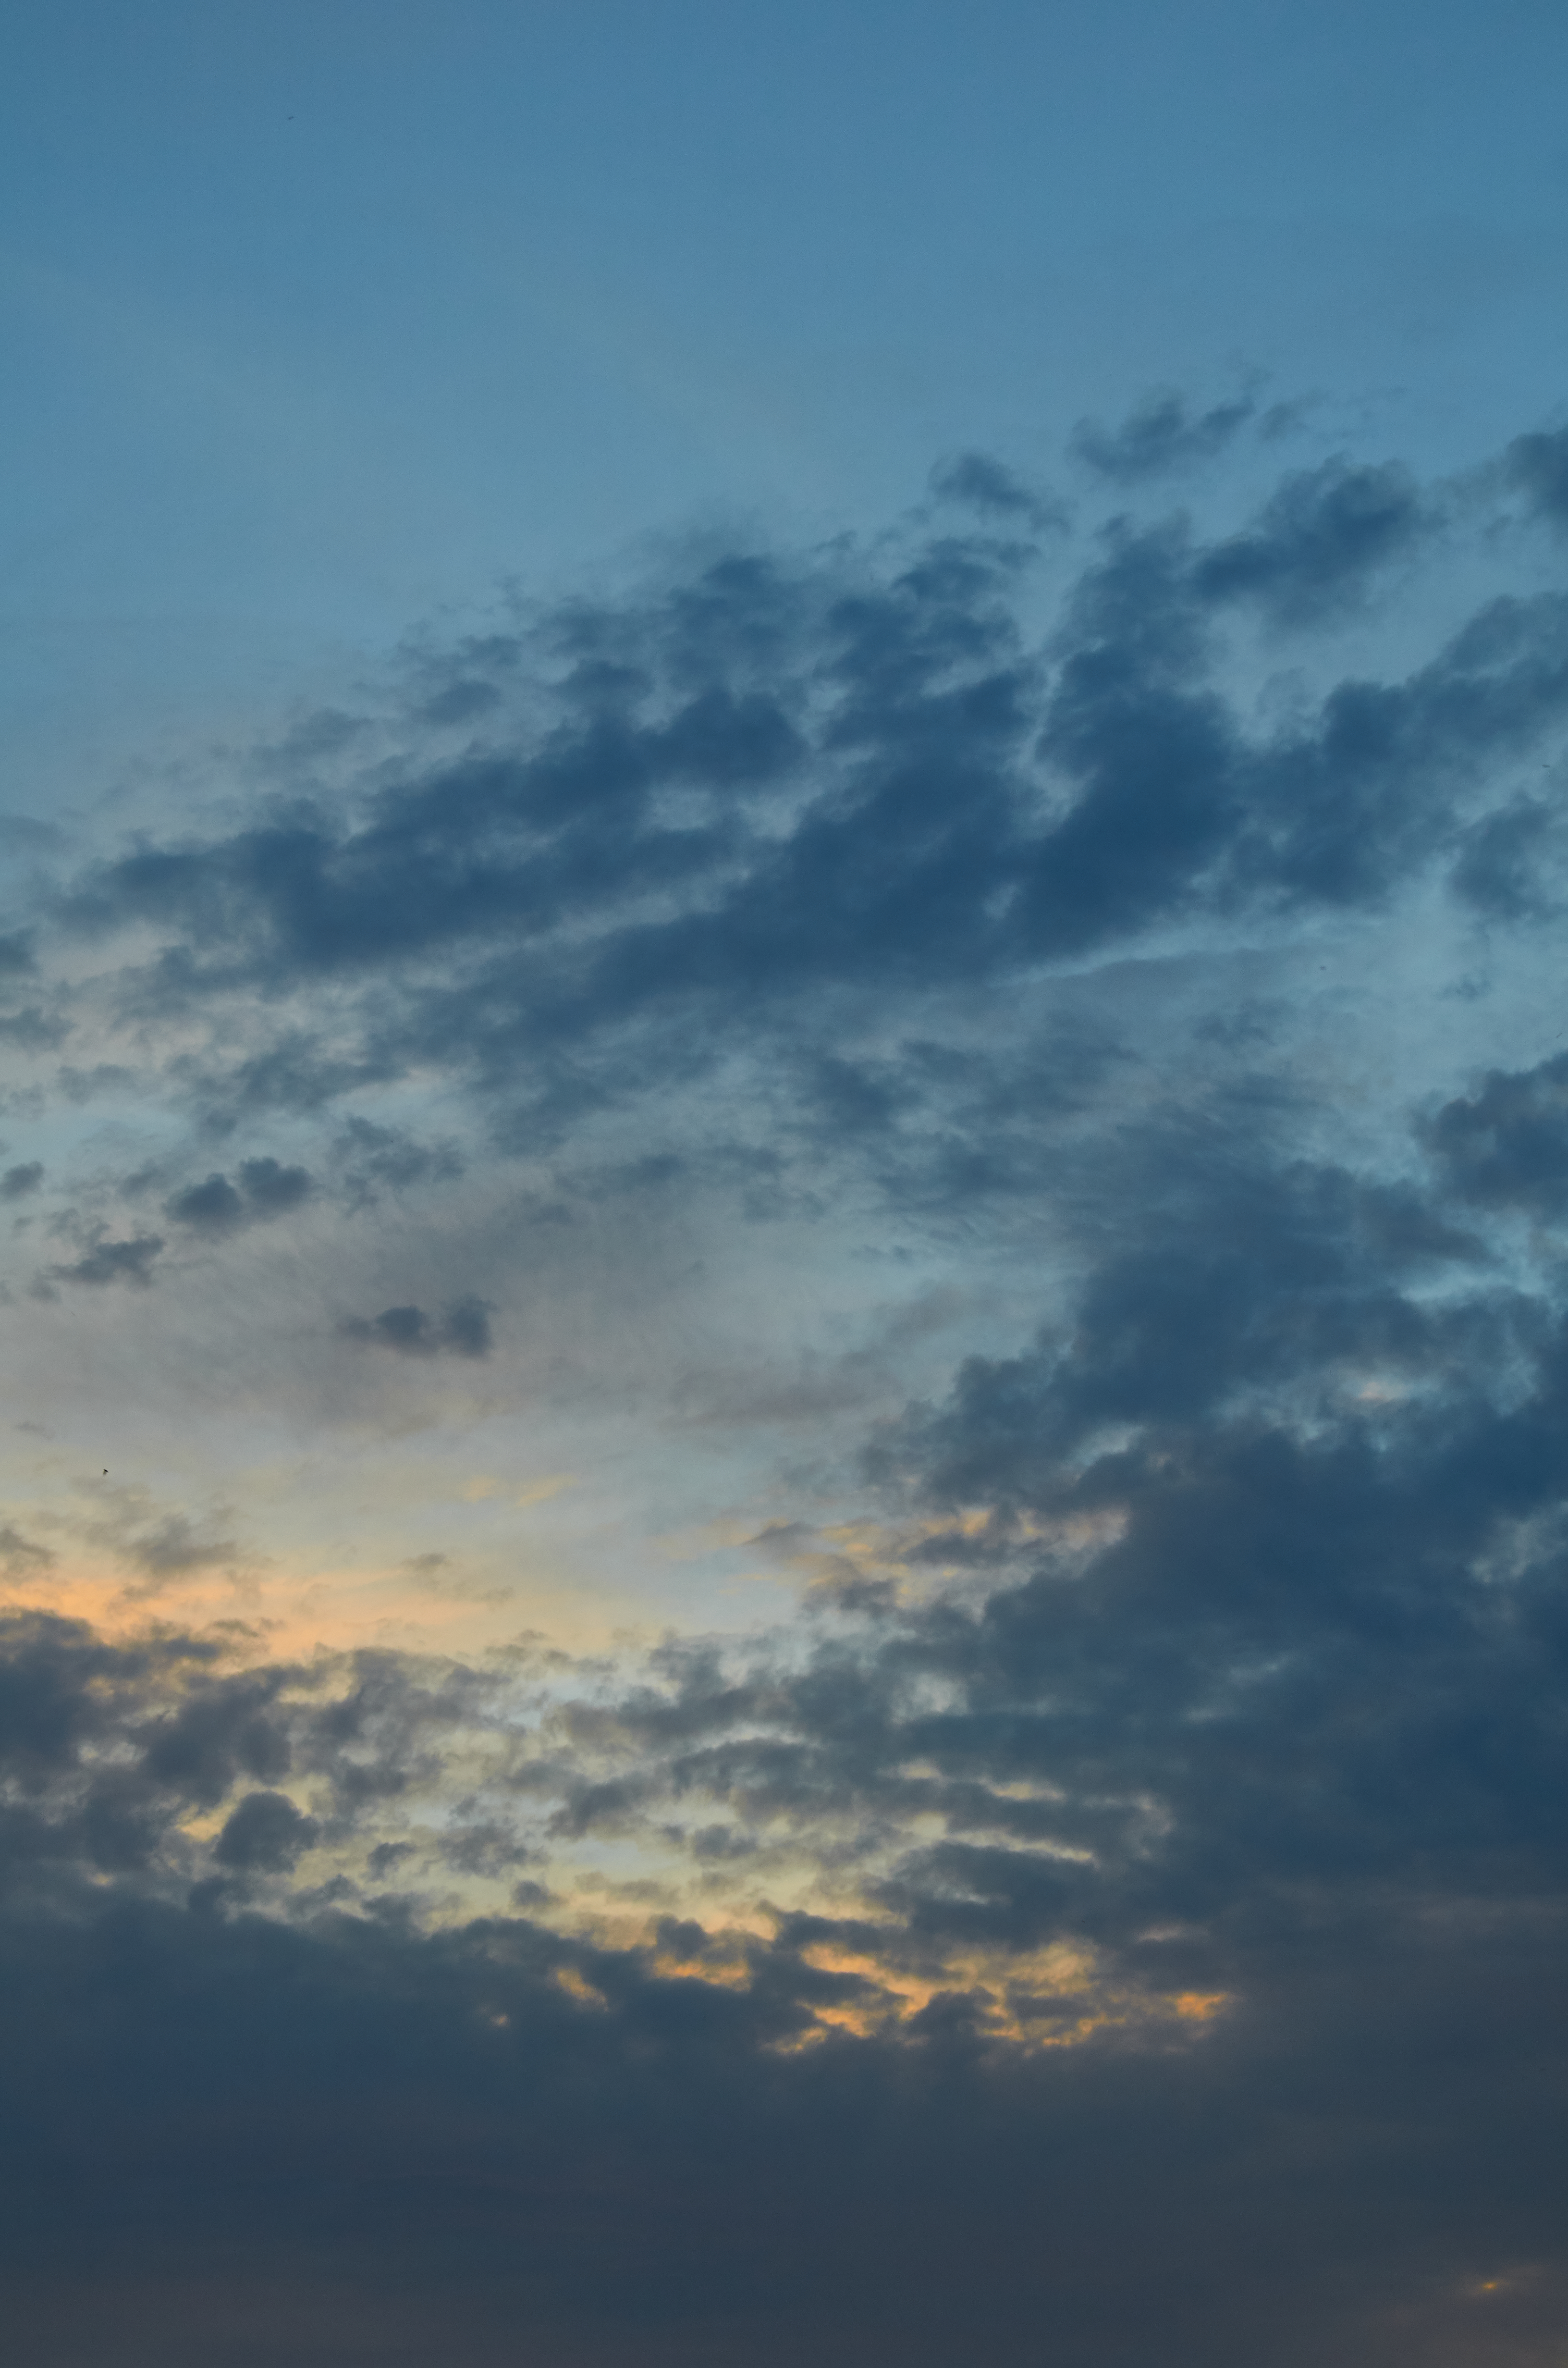
cloud, sky, atmosphere, afterglow, tree, atmospheric phenomenon, natural landscape, cumulus, dusk, sunrise, sunset, horizon, landscape, calm, meteorological phenomenon, electric blue, dawn, red sky at morning, ocean, evening, grassland, sun, city, darkness, wind wave, prairie, sea